Project SAINT

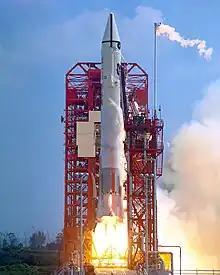
An Atlas-Centaur booster launching

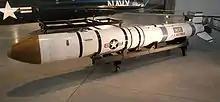
A missile carried by the F-15 Eagle fighter jet to shoot down satellites

The project included the building of a SAINT operation center within the North American Aerospace Defense Command (NORAD) complex in Colorado Springs, and the construction of launch facilities that could respond within 12 hours at Cape Canaveral and Vandenberg, along with stations in Florida and Rhodesia.